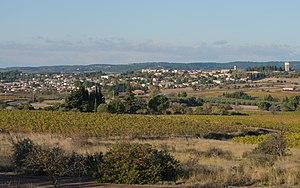
Villeveyrac, Hérault, France.
Villeveyrac est une commune française située dans le département de l'Hérault, en région Occitanie. Elle appartient à la communauté d'agglomération Sète Agglopôle Méditerranée.